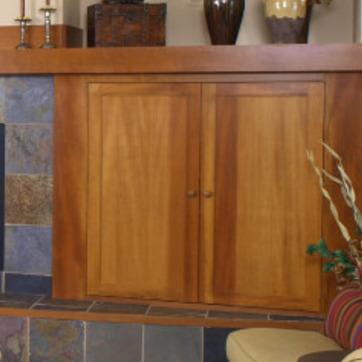
Material: wood